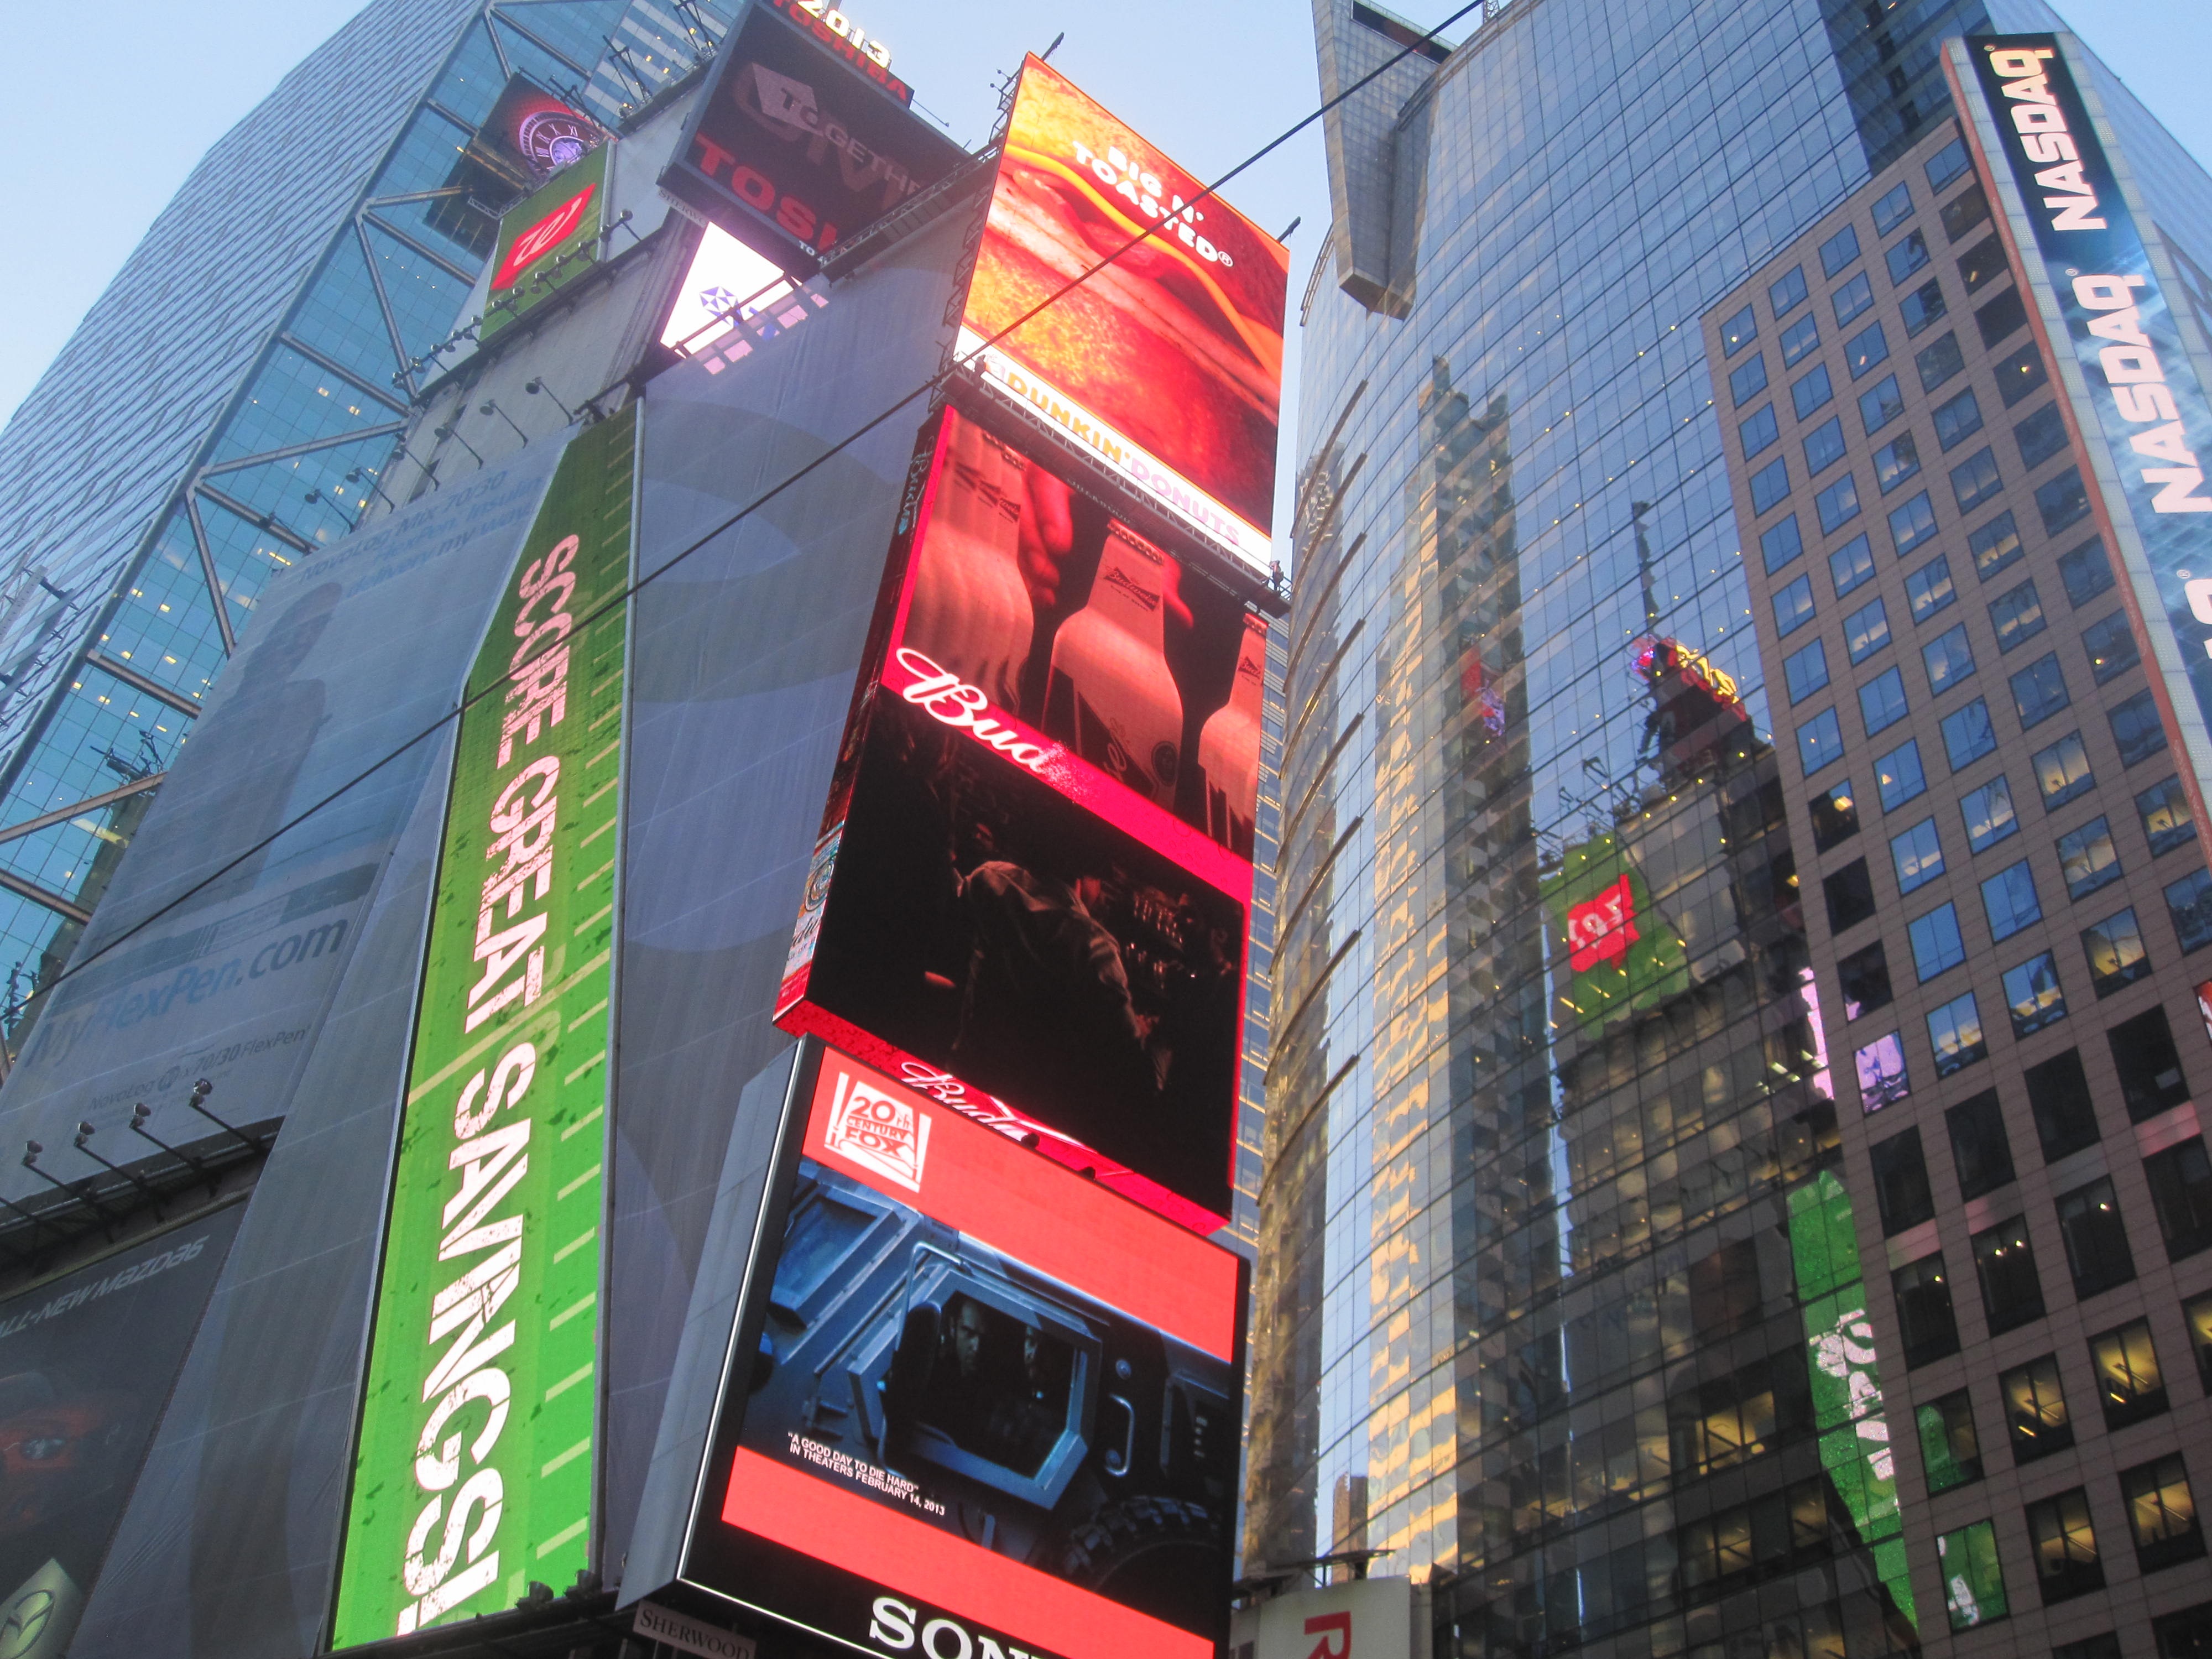
architecture, town, city, skyscraper, urban, advertising, cityscape, downtown, high, facade, exterior, modern, stadium, buildings, metropolis, urban area